2-Heptanone

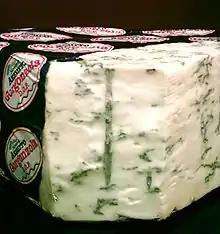
The typical smell of gorgonzola is related to 2-heptanone.

2-Heptanone is listed by the FDA as a "food additive permitted for direct addition to food for human consumption" (21 CFR 172.515), and it occurs naturally in certain foods (e.g., beer, white bread, butter, various cheeses and potato chips).